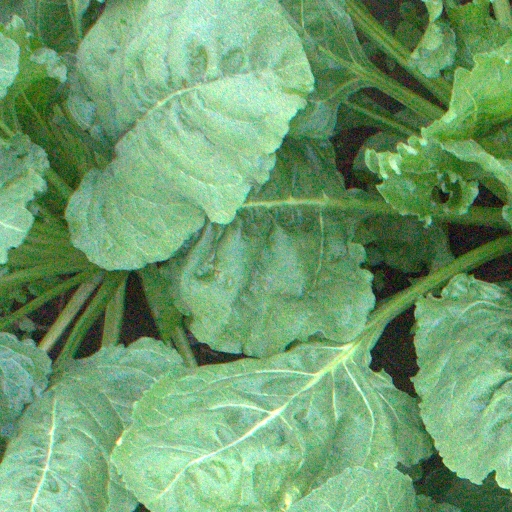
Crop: sugar beet